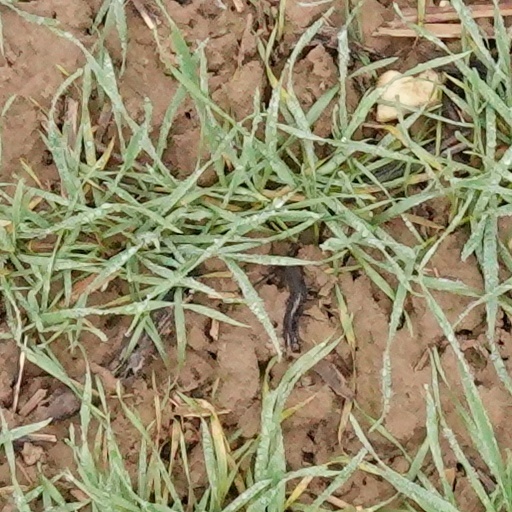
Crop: wheat